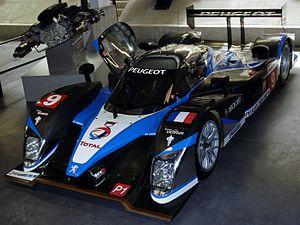
La Peugeot 908 victorieuse des 24 Heures du Mans 2009 et son moteur